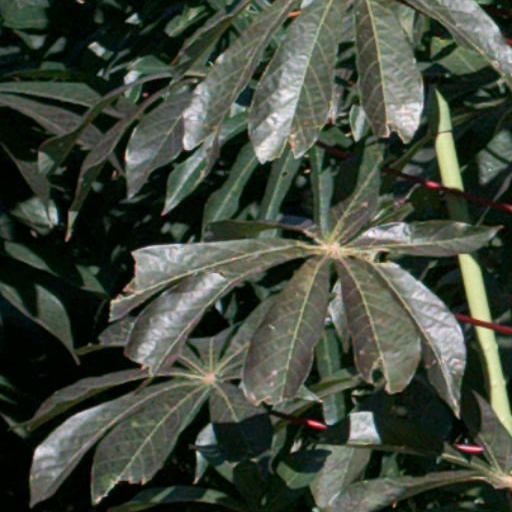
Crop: cassava